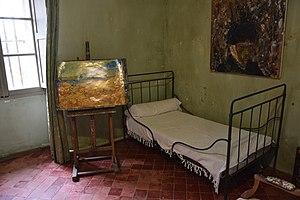
Le monastère Saint-Paul-de-Mausole est un monastère de style roman provençal du XIᵉ siècle situé à Saint-Rémy-de-Provence en Provence dans le département français des Bouches-du-Rhône en région Provence-Alpes-Côte d'Azur.